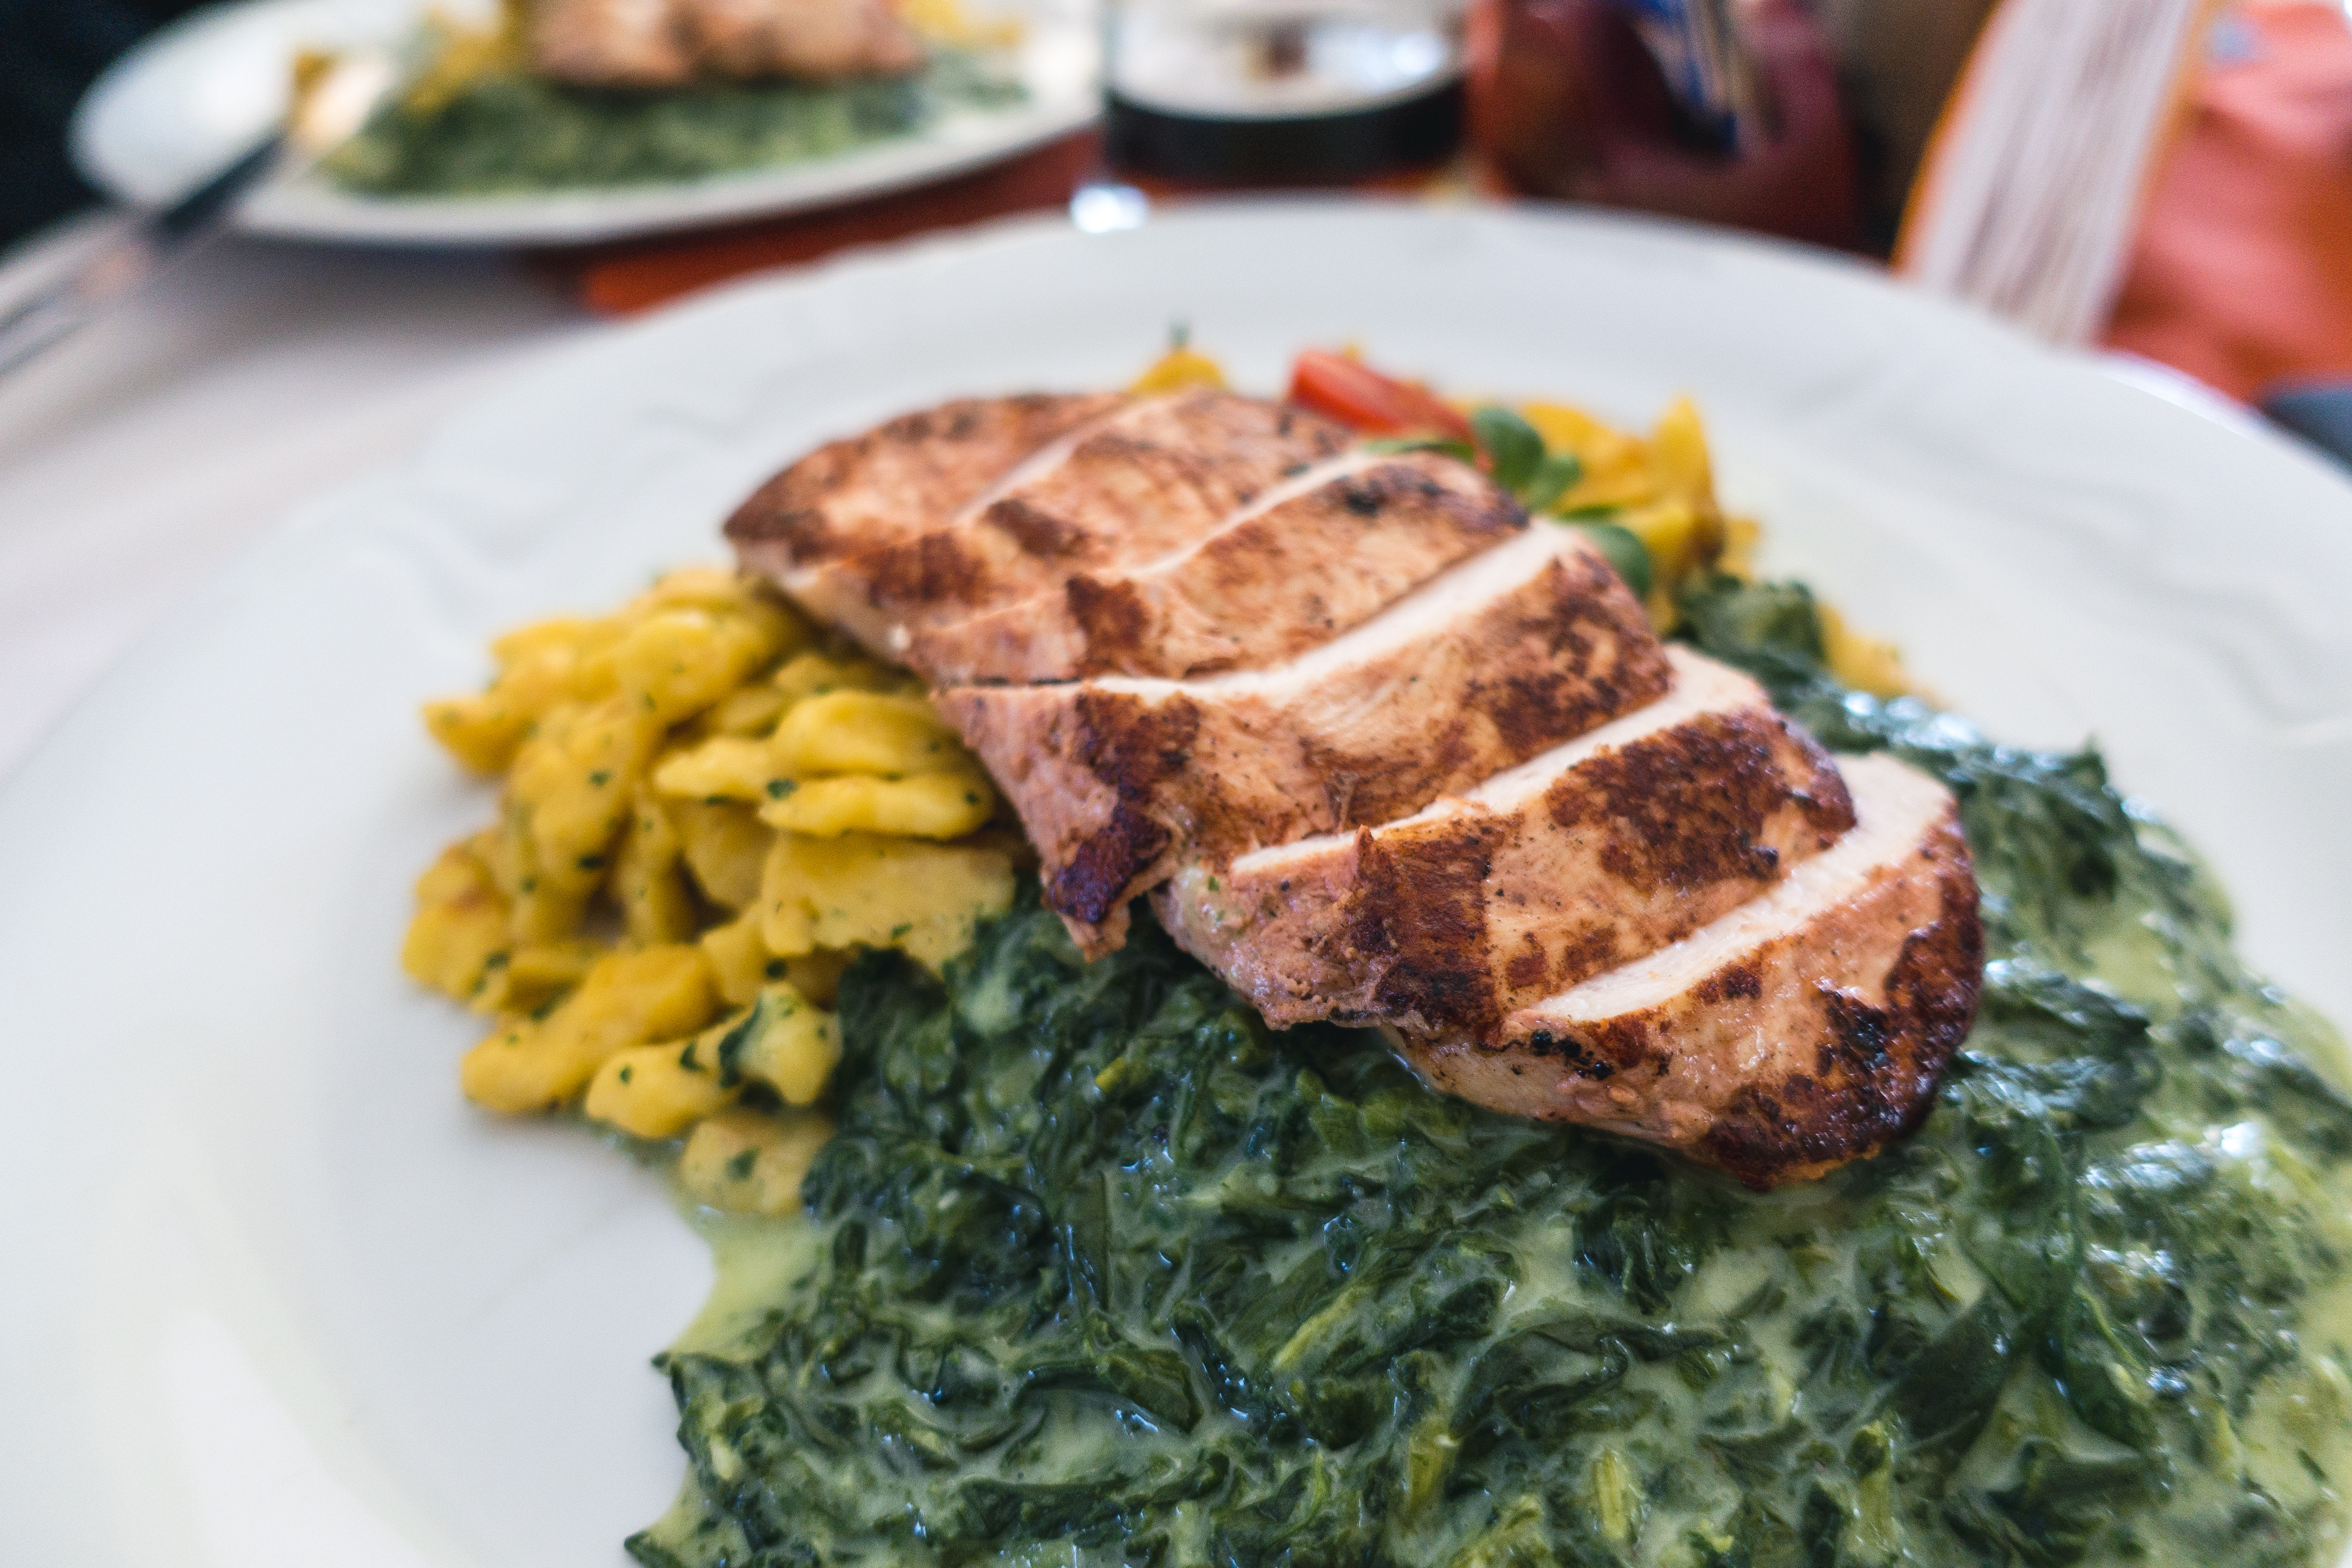
dish, food, cuisine, ingredient, rib eye steak, steak, pork chop, meat, beef tenderloin, produce, veal, la carte food, vegetarian food, recipe, Delmonico steak, meat chop, flat iron steak, pork steak, leaf vegetable, sirloin steak, vegetable